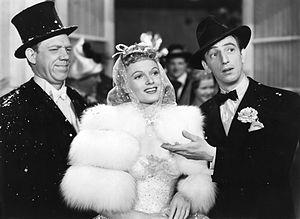
Paul Hartman est un acteur, chanteur et danseur américain, né le 1ᵉʳ mars 1904 à San Francisco, mort le 2 octobre 1973 à Los Angeles.
Dame Florence Marjorie Wilcox, DBE est une actrice britannique, née à Forest Gate le 20 octobre 1904, et morte à West Byfleet, le 3 juin 1986. Elle est la grand-tante de l'acteur Nicholas Hoult.
Mardi gras est un film musical américain réalisé par Herbert Wilcox, sorti en 1941.